Cher

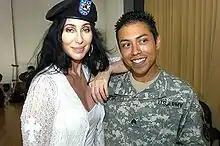
Cher during her July 12, 2006, visit at Landstuhl Regional Medical Center, Germany, which treats injured US military personnel serving in Afghanistan and Iraq

In June 2002, Cher launched , promoted as her final concert tour, though she planned to keep recording and acting. Jon Pareles of "The New York Times" praised it as a celebration of Cher's resilience, highlighting her ability to "triumph over restraint, aging and gravity" and calling her "a hit machine immune to sagging flesh". Initially set for 49 shows, the tour was repeatedly extended. By October 2003, it had become the most successful tour by a female artist, grossing $145 million from 200 shows with 2.2 million attendees. The NBC special "Cher: The Farewell Tour" drew 17 million viewers, becoming the highest-rated network concert special of 2003 and earning Cher the Primetime Emmy Award for Outstanding Variety, Music or Comedy Special.